Pro Football Hall of Fame

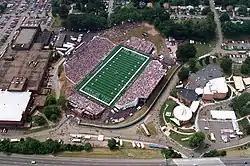
Tom Benson Hall of Fame Stadium with the Hall of Fame in lower right

To be eligible for the nominating process, a player or coach must have been retired for at least five years; any other contributor such as a team owner or executive can be voted in at any time.